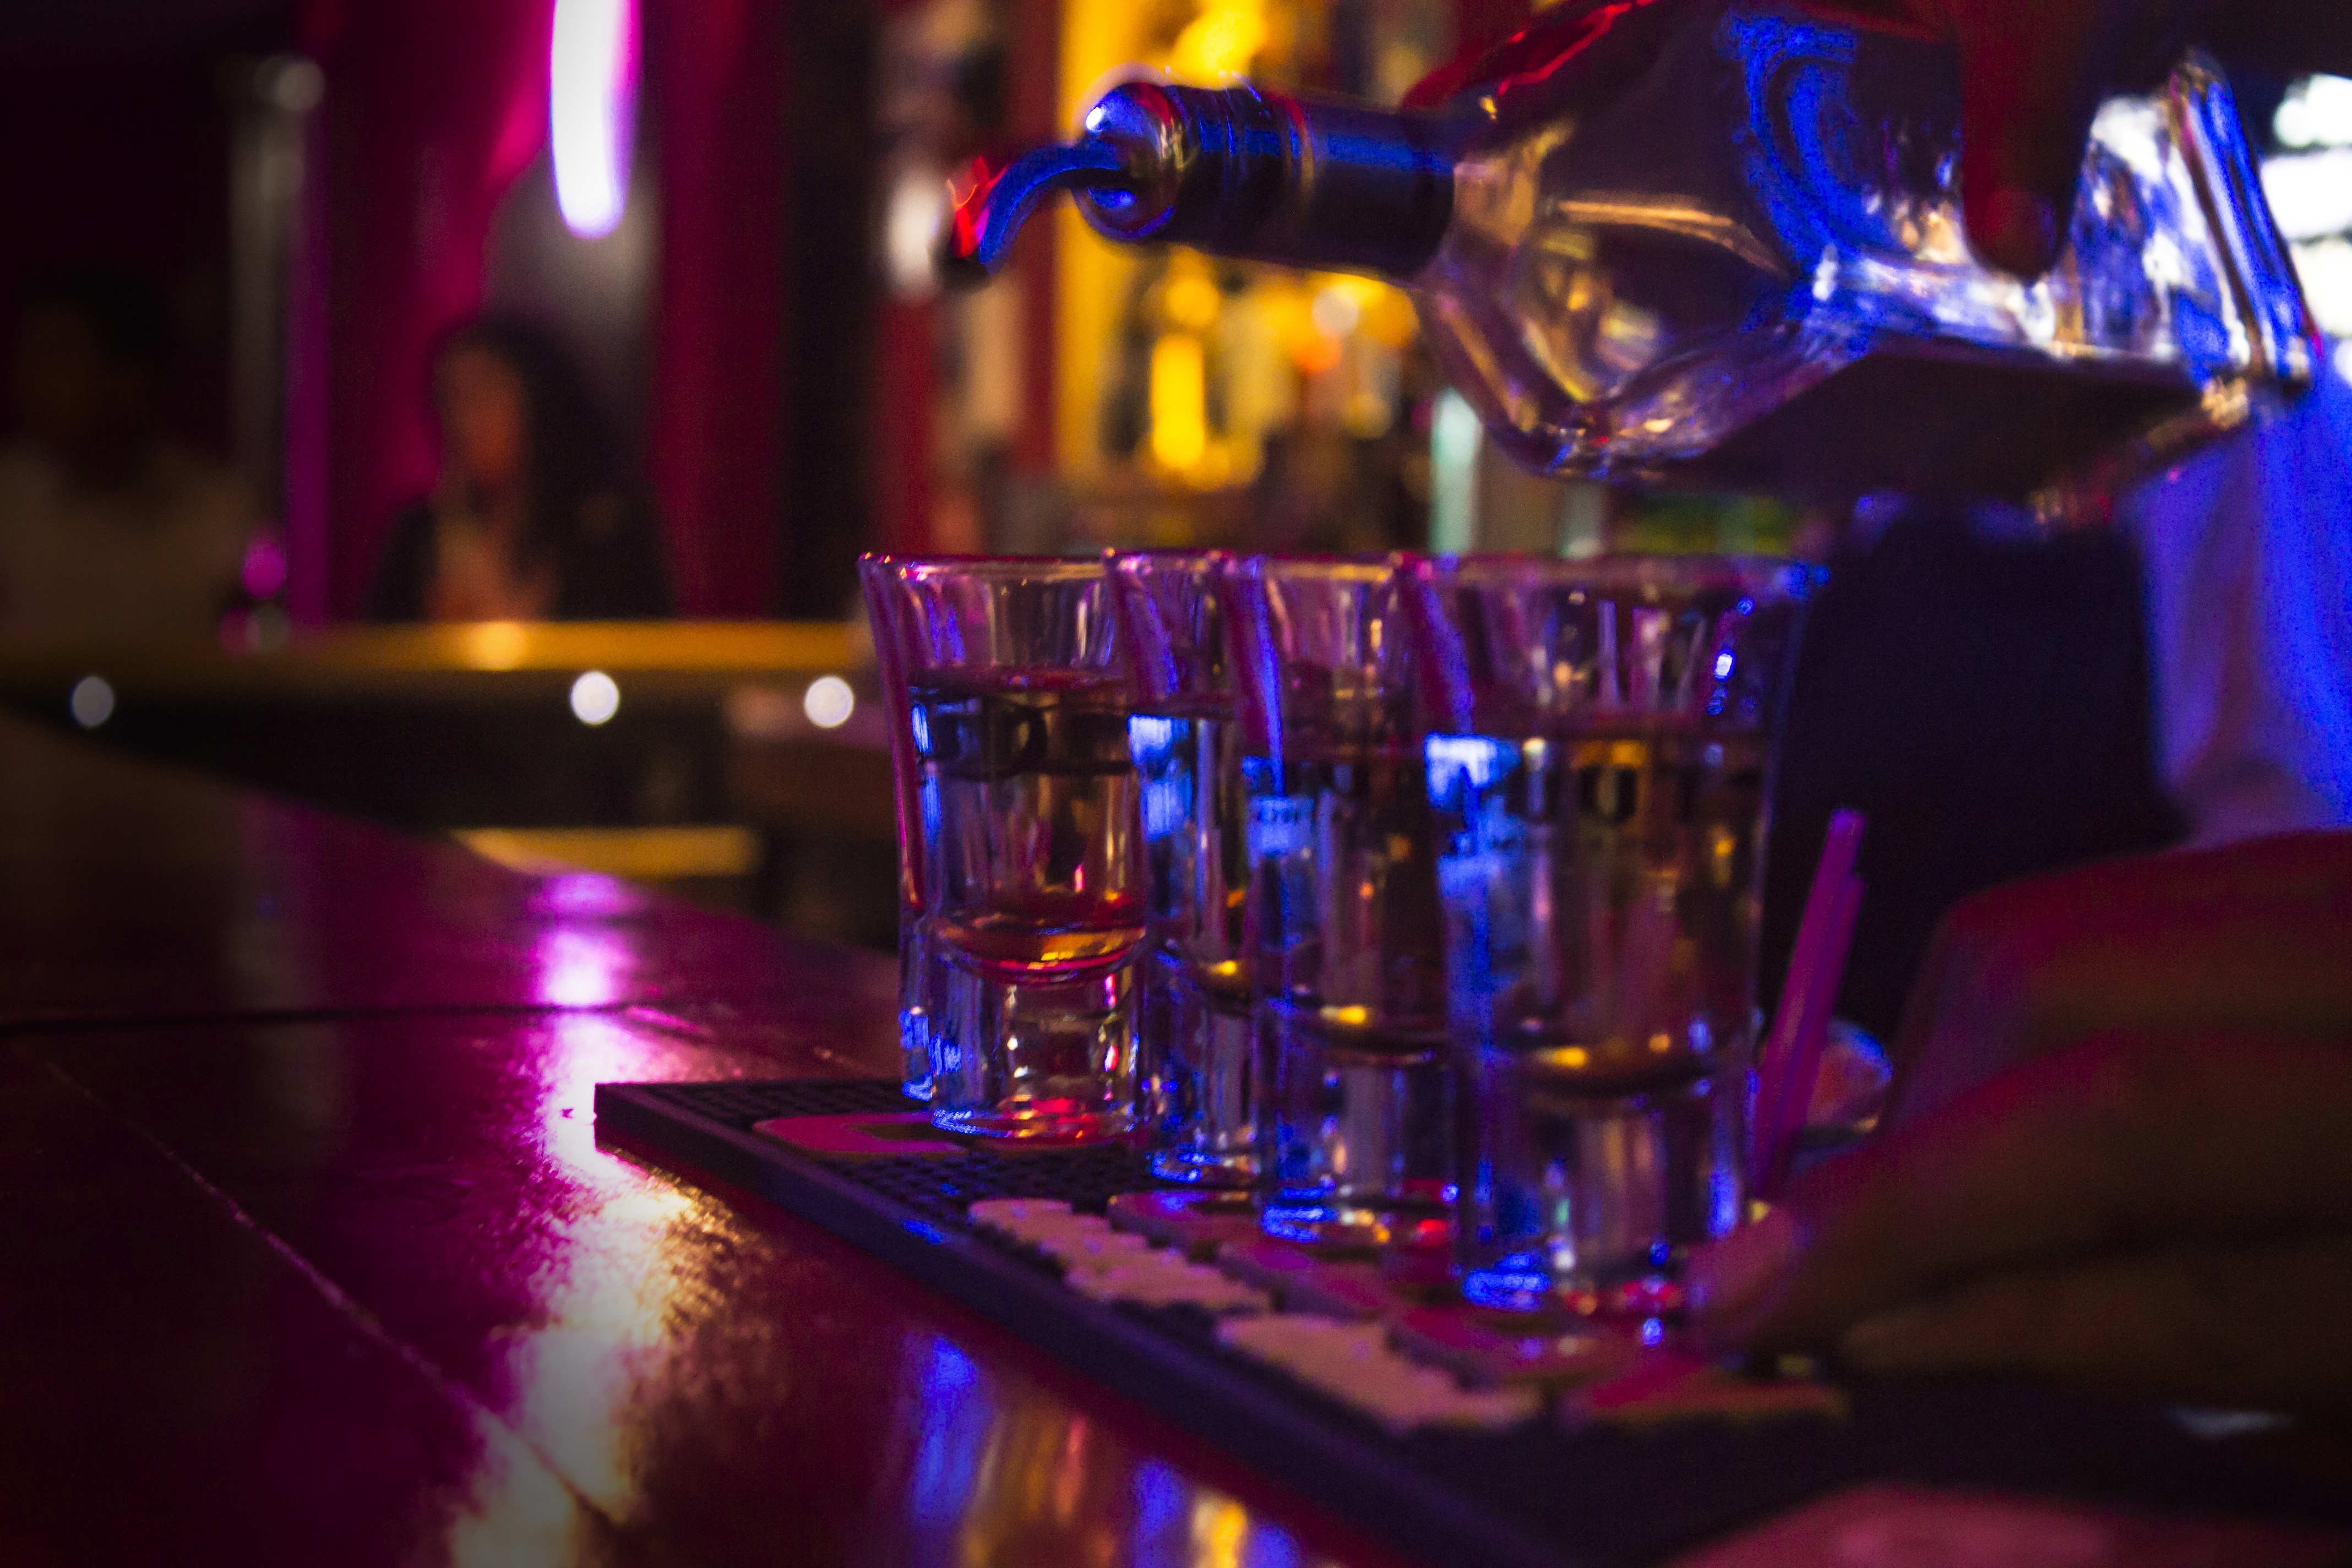
music, light, night, bar, color, cups, tequila, disco, nightclub